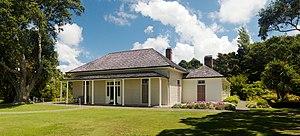
Waitangi est une commune située dans la Bay of Islands sur l'île du Nord en Nouvelle-Zélande. Elle est plus précisément localisée près de Paihia, à environ 60 km au nord de la ville de Whangarei.